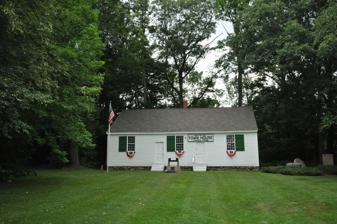
Building: Turner Town House
Country: United States of America
Year built: 1831
United States historic place Turner Town House U.S. National Register of Historic Places Show map of Maine Show map of the United States Location SR 117 , Turner, Maine Coordinates 44°16′18″N 70°13′30″W / 44.27167°N 70.22500°W / 44.27167; -70.22500 Built 1831 ( 1831 ) NRHP reference No. 79000129 Added to NRHP July 9, 1979 The Turner Town House is an historic town hall on Maine State Route 117 in Turner, Maine .  Built in 1831, it is one of the oldest buildings of its type in the state.  It was listed on the National Register of Historic Places in 1979. Description and history The Turner Town House is located in the village of Turner Center, on the north side of SR 117 just west of the First Universalist Church.  It is set back from the road, on the south bank of the Nezinscot River .  It is a small single-story wood frame structure, with a gabled roof, clapboard siding, and fieldstone foundation.  The main facade faces south, and is five bays wide.  The bays are arranged symmetrical but with irregular spacing, with three sash windows flanking two virtually identical entrances.  Each window has a single large shutter mounted to its left.  The exterior is otherwise devoid of significant stylisting elements.  The interior consists of a single large chamber, whose floor is sloped in a V shape from the front and back toward the center, where the town officials sat during town meetings.  This feature is believed to be unique among Maine's town houses. The town of Turner was incorporated in 1787, and its earliest town meetings were held in a local church.  From 1822 to 1830 meetings were held in a local school, at which time the town engaged in a series of acrimonious meetings concerning the location of a dedicated town house.  The dispute was centered over issues of the town's growth, which had begun in the eastern part of the town, but had in recent years developed more rapidly to the west.  The town house was built in 1830 at a site nearer the geographic center, but was surreptitiously disassembled and relocated three times by competing groups within the town, before being fixed in place at this location. See also National Register of Historic Places listings in Androscoggin County, Maine References